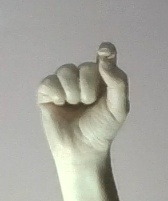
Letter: fa